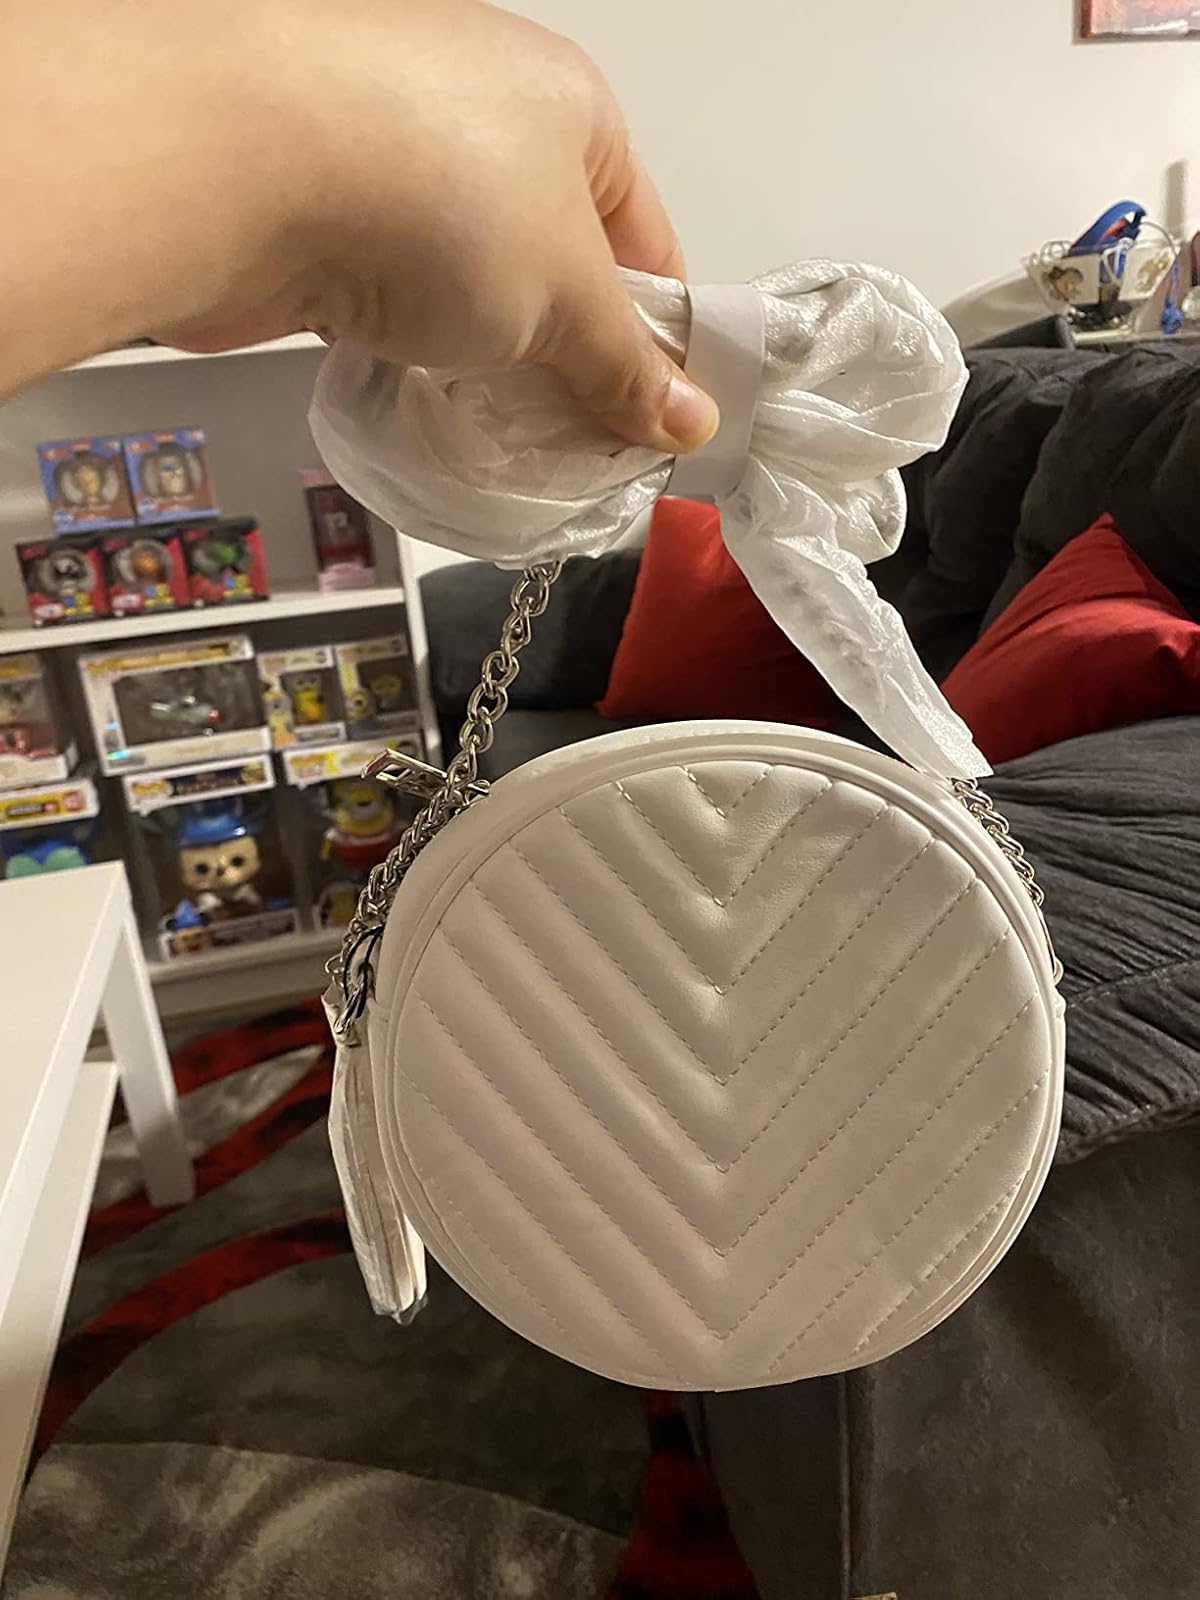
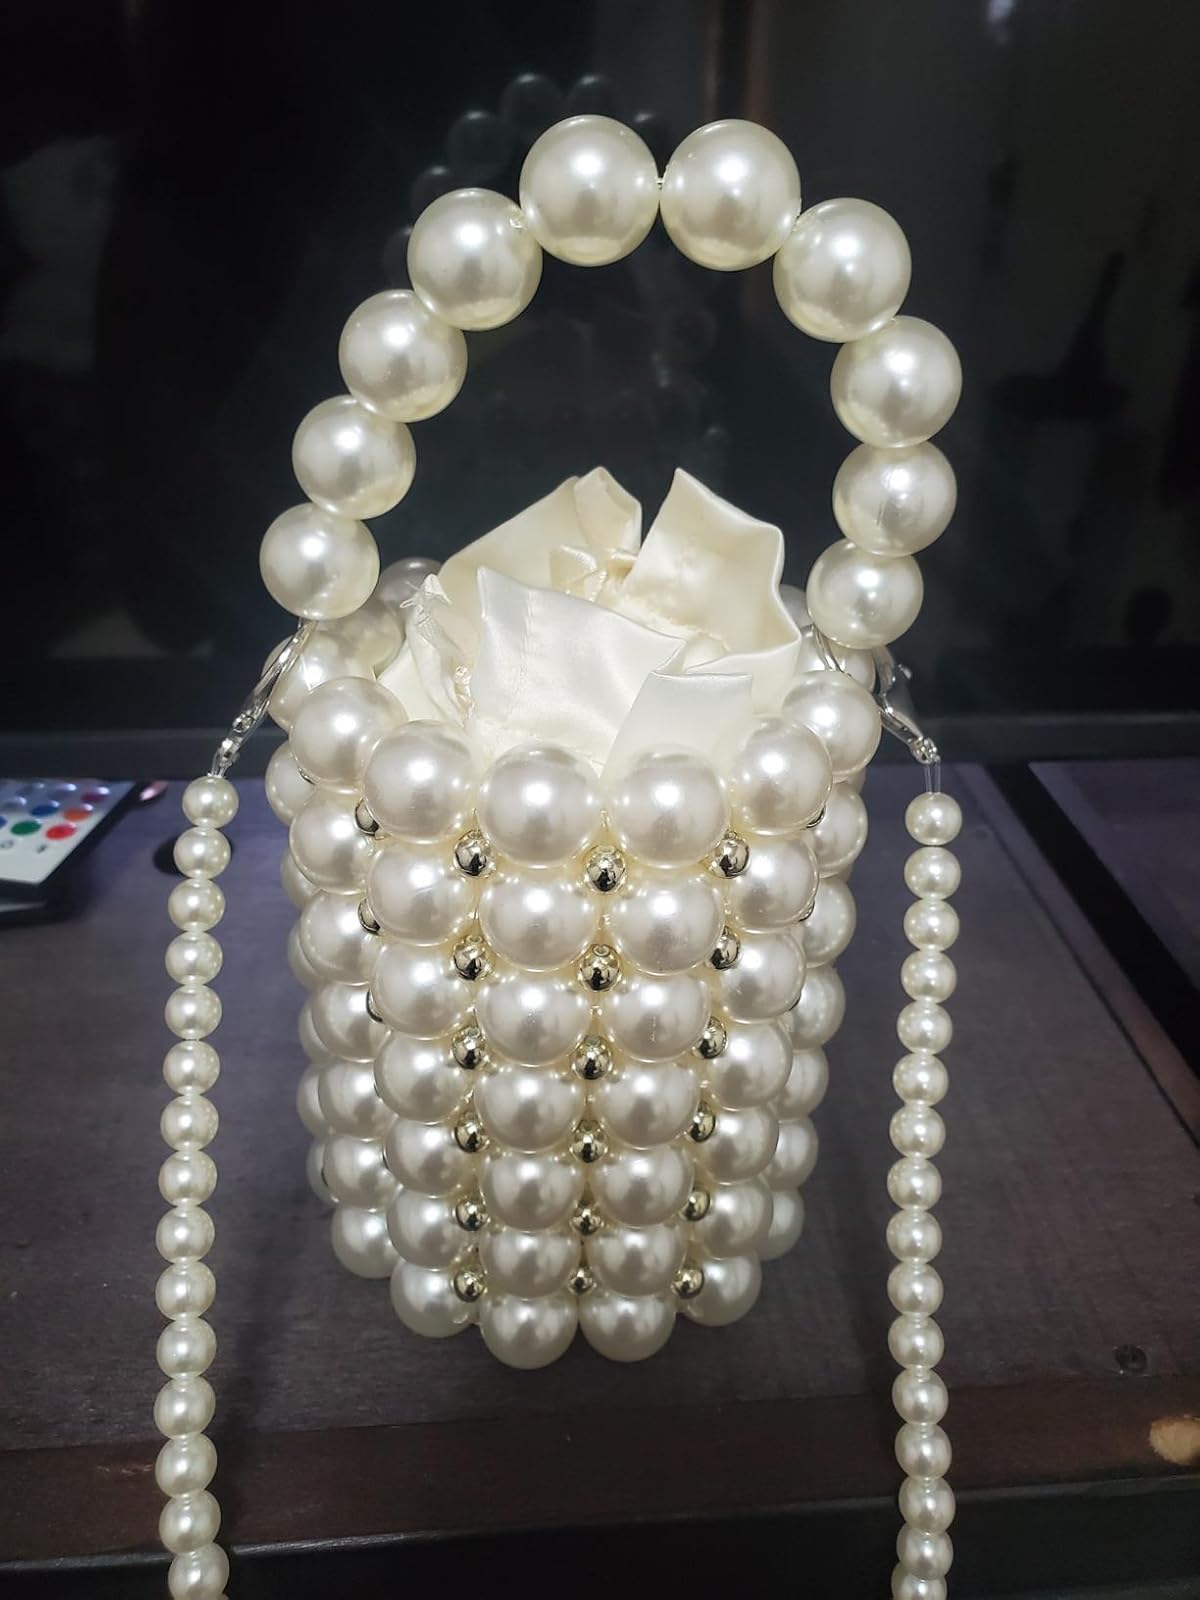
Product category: accessories_handbag
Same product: no